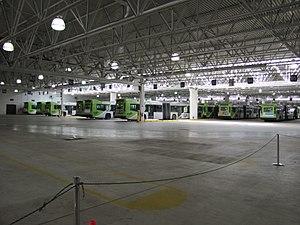
Une partie des baies de stationnement des autobus au Centre Métrobus du Réseau de la Capitale (RTC) à Québec. Le garage accueille 137 véhicules articulés de 19 m, et compte 9 baies d'entretien.
Un dépôt ou centre de bus est un espace destiné au stationnement et à l'entretien des bus d'un réseau de transport en commun. Il s'agit d'un endroit plus ou moins vaste, qui peut être couvert ou à « ciel ouvert ». On parle de voitures pour désigner les autobus dans le lexique des transports. Dans les grandes agglomérations, les dépôts sont souvent d'anciens dépôts de tramways transformés depuis l'apparition des véhicules sur pneus. En France, les dépôts peuvent avoir des capacités de remisage très variables selon la taille des réseaux : de 20 bus à plus de 300 bus pour les plus importants.
Le Réseau de transport de la Capitale, est la société de transport en commun de la ville de Québec et de son agglomération. Légalement désigné « Société de transport de Québec », le RTC puise ses origines dans la première ligne de transport en commun en 1865 et sa création dans le premier réseau de transport en commun public mis sur pied en 1969. Son réseau est aujourd'hui constitué de 134 parcours d'autobus. D'ici 2026, elle aura également le mandat d'exploiter 1 ligne de tramway et 2 lignes de trambus.